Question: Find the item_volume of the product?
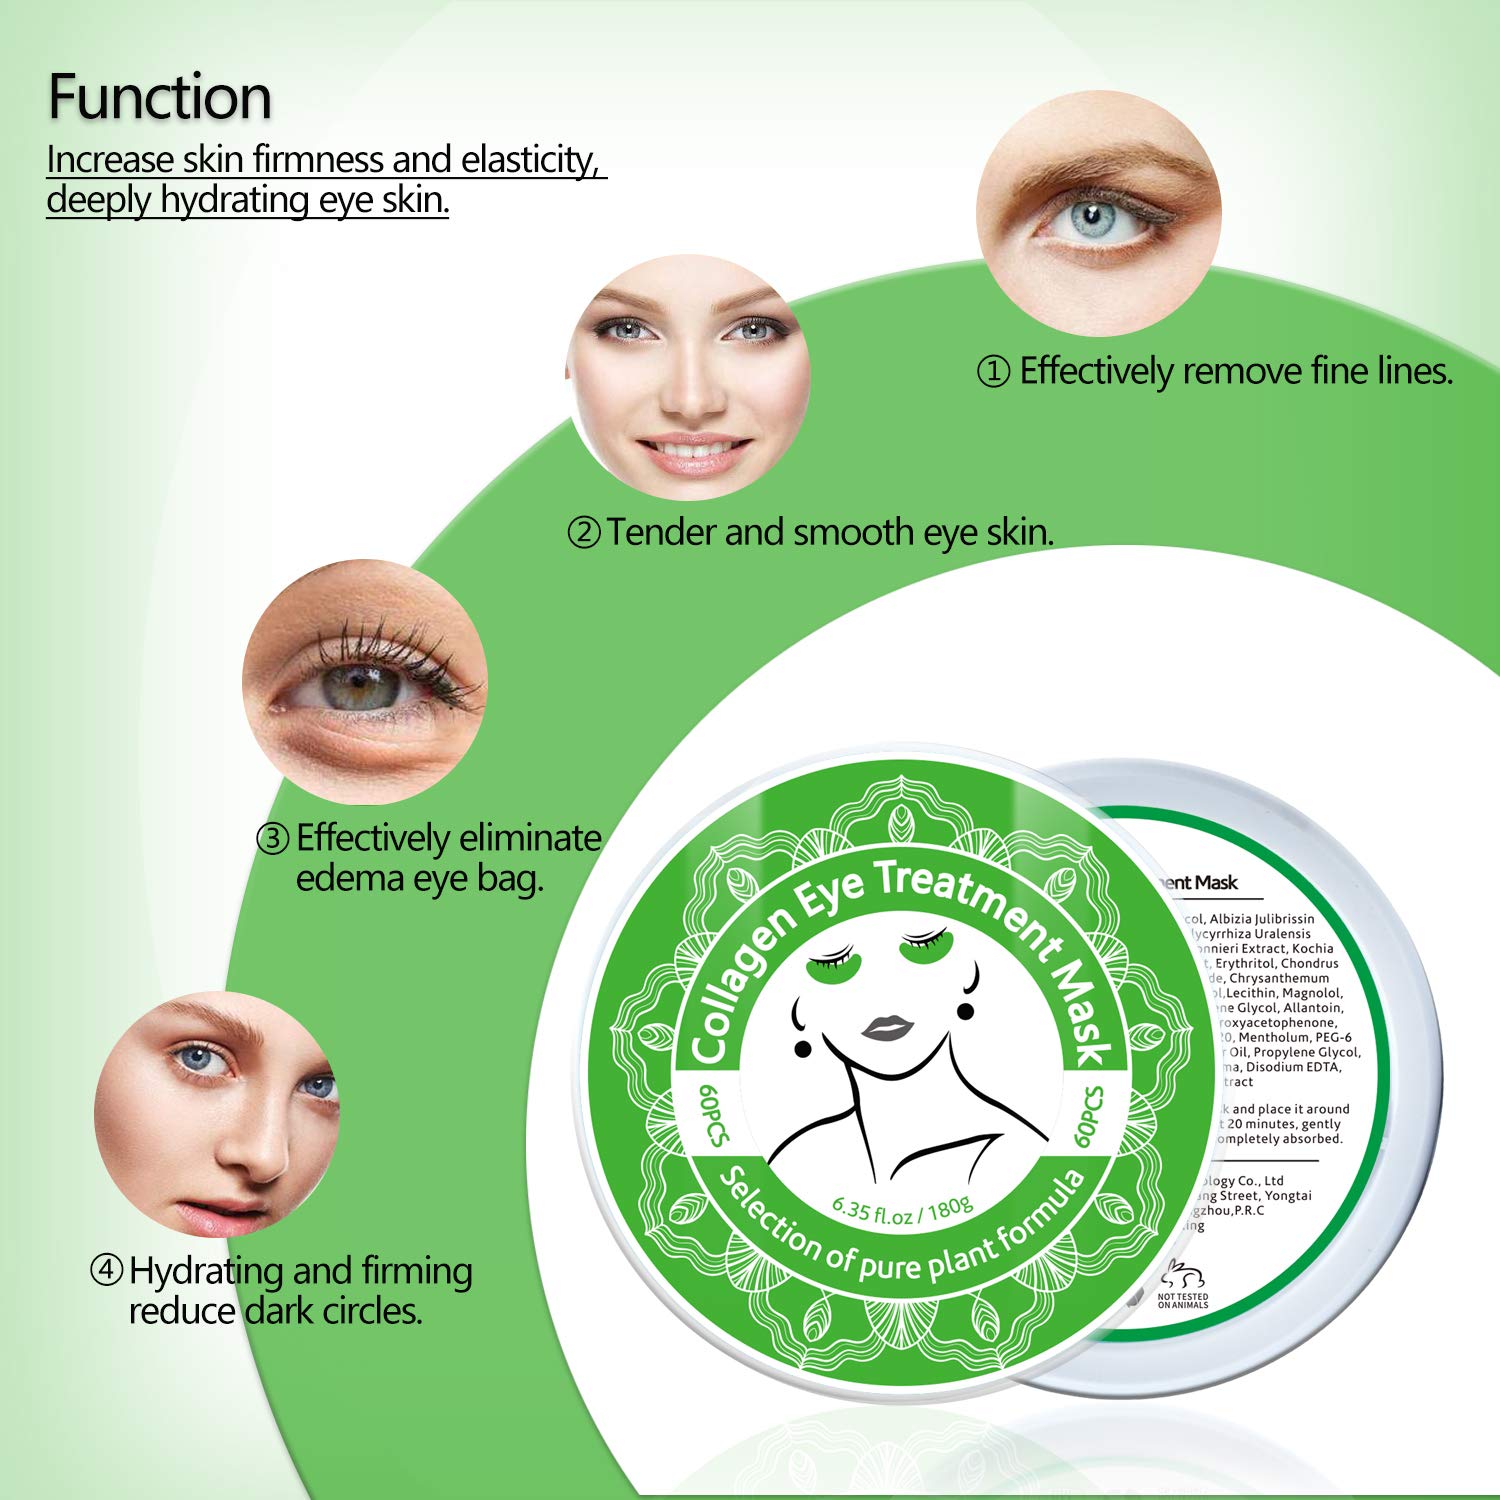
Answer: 6.35 fluid ounce